Musa McKim

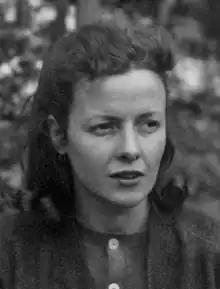

Musa Jane McKim Guston (née McKim; August 23, 1908 – March 30, 1992), was a painter and poet. Born in Oil City, Pennsylvania, McKim spent much of her youth in Panama. During the Great Depression, she worked under the Section of Fine Arts, painting murals in public buildings, including a Post Office building in Waverly, New York. She was the wife of New York School artist Philip Guston, whom she met while attending the Otis Art Institute. In cooperation with him, she painted a mural in a United States Forest Service building in Laconia, New Hampshire, and panels which were placed aboard United States Maritime Commission ships. After her painting career, she wrote poetry, publishing her work in small literary magazines. Along with her husband and daughter, she lived in Iowa City, Iowa and New York City, eventually settling in Woodstock, New York. Her younger sister was Olympic swimmer Josephine McKim (1910-1992).